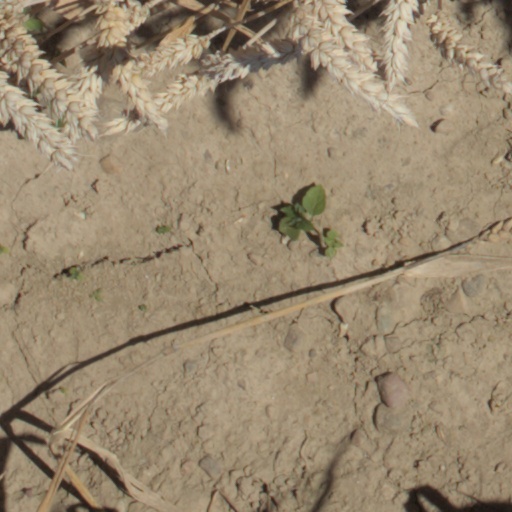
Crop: wheat